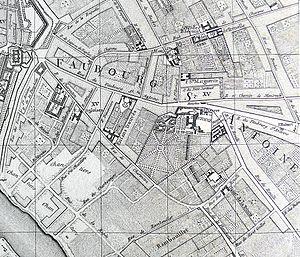
Plan de Paris de Vaugondy (Faubourg Saint-Antoine) - 1760
Le faubourg Saint-Antoine est l’un des anciens faubourgs de Paris.
Le Pigeon du Faubourg est le dix-huitième roman policier de Jean Amila paru dans la collection Série noire avec le numéro 1844 en 1981.
L'hôpital des Enfants-Trouvés était un hospice, une institution religieuse parisienne d'hospitalité des enfants déshérités et abandonnés. Elle fut créée en 1638 par Vincent de Paul.